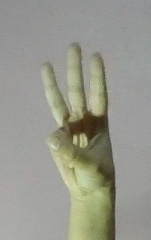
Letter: thaa